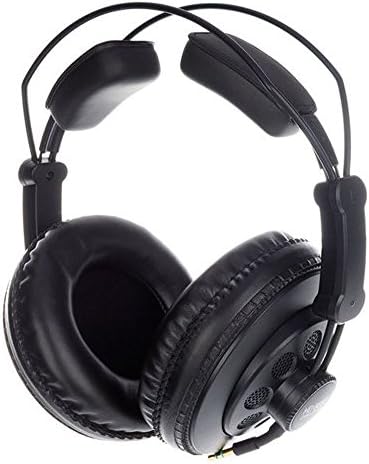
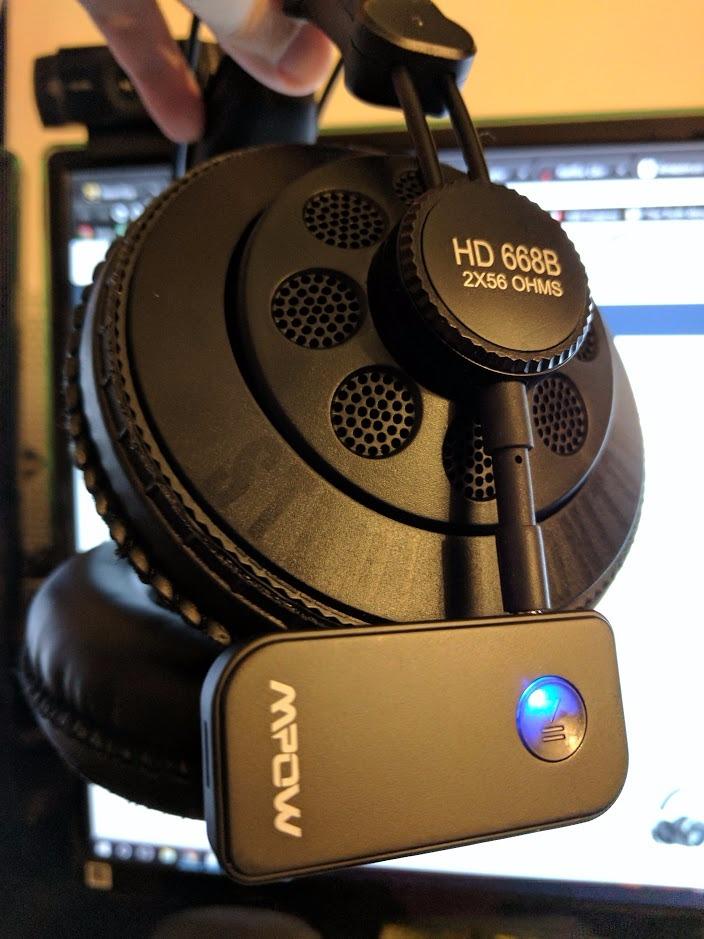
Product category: headphones
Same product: yes